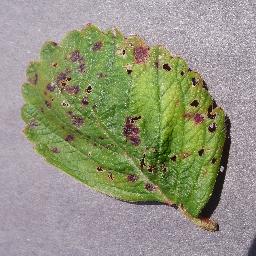
Label: Strawberry___Leaf_scorch